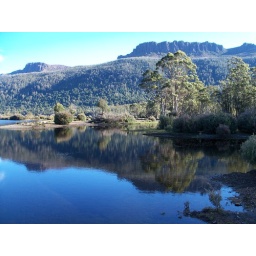
Mt Olympus in the blue water